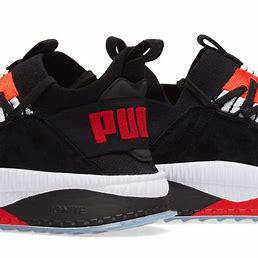
Brand: Puma
Model: Tsugi Jun